Martin Luther King III

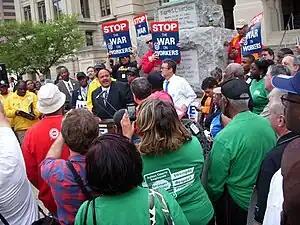
MLK April 4, 2011 rally

On April 4, 2011, the 43rd anniversary of the assassination of his father, King helped to lead nationwide demonstrations against initiatives to eliminate and undermine the collective bargaining rights of public workers in Wisconsin and other states. King led a mass march in Atlanta and spoke to a crowd of supporters at the Georgia state capitol, urging them to "defend the collective bargaining rights of teachers, bus drivers, police, firefighters and other public service workers, who educate, protect and serve our children and families". On November 17, 2011, King and AFL–CIO President Richard Trumka co-authored an article for CNN, calling for reforms to end oppressive immigration laws.